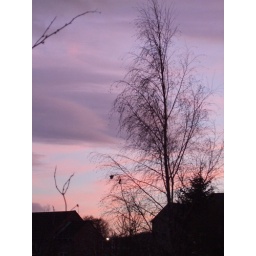
Marvellous mauve and pink tints in the clouds behind the silver birch february 2009